Kami-Wakuya Station

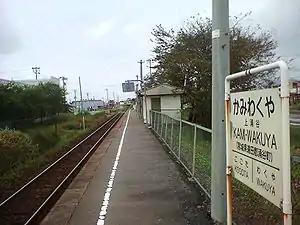
Kami-Wakuya Station, September 2005

is a railway station in the town of Wakuya, Miyagi Prefecture, Japan, operated by East Japan Railway Company (JR East).